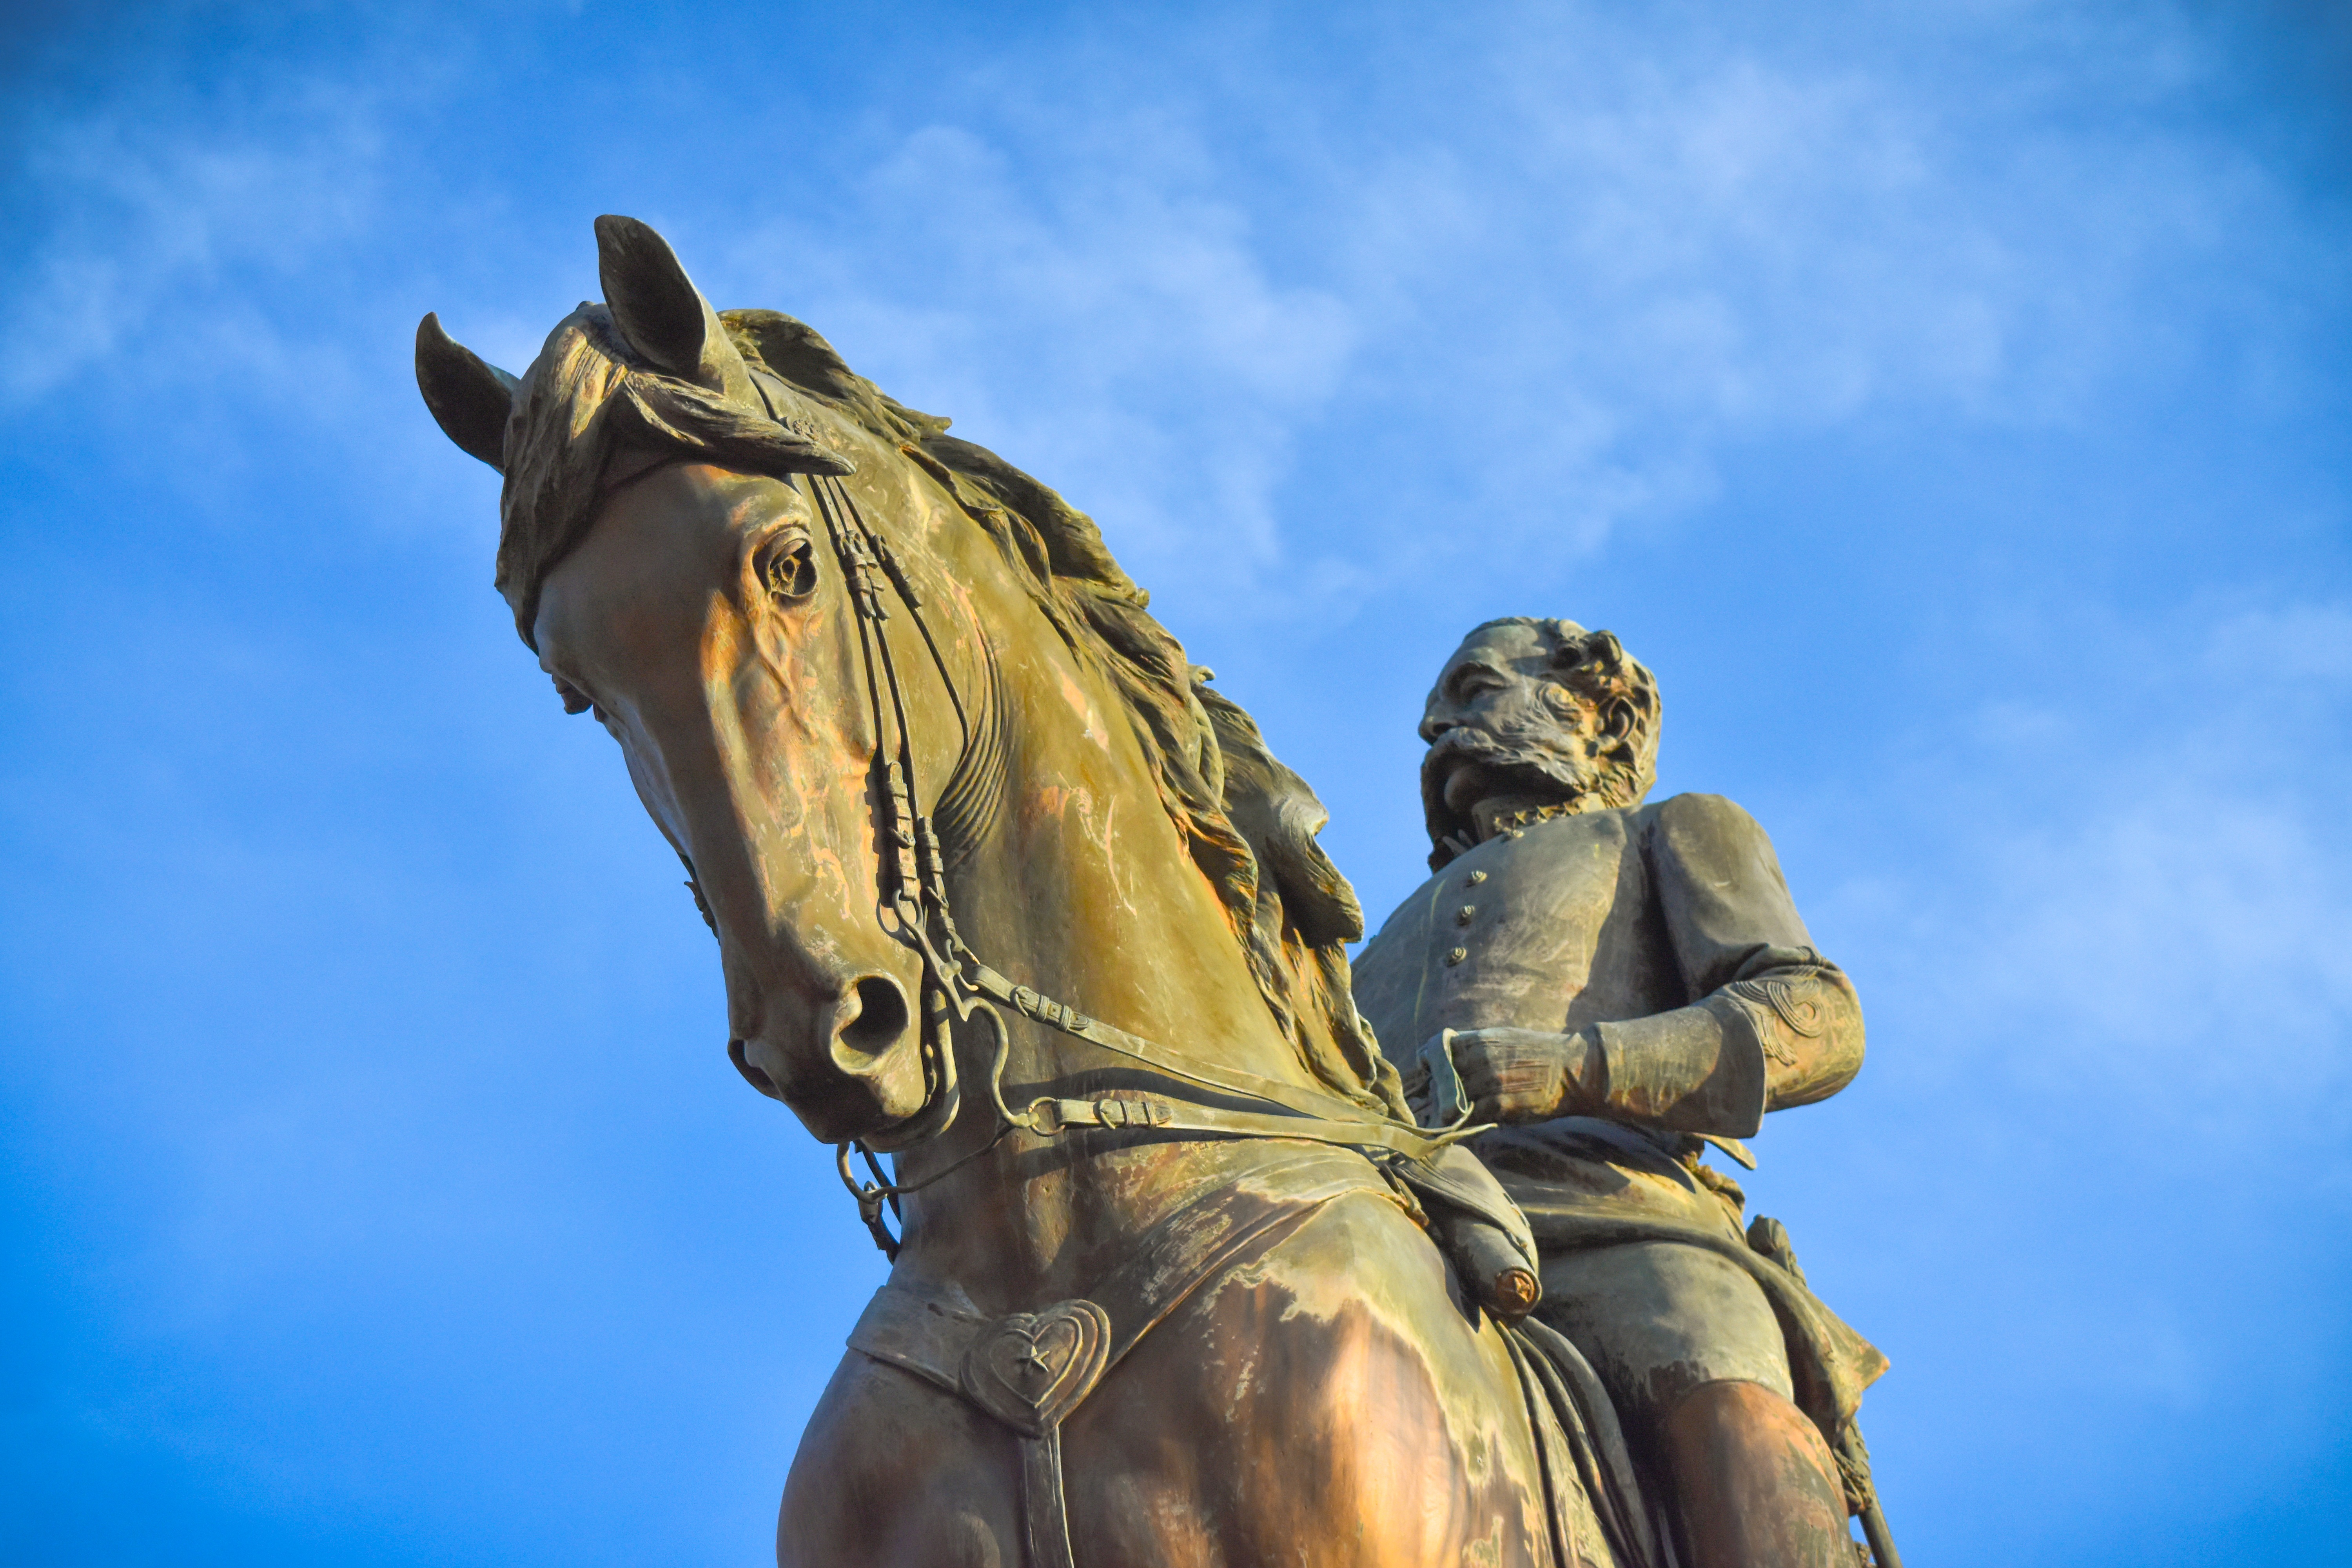
sky, monument, statue, horse, ancient, tourism, sculpture, art, temple, bronze, sc, columbia, mythology, wade hampton